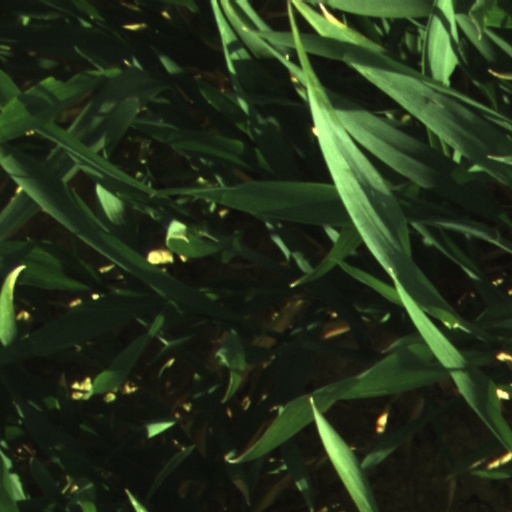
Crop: wheat